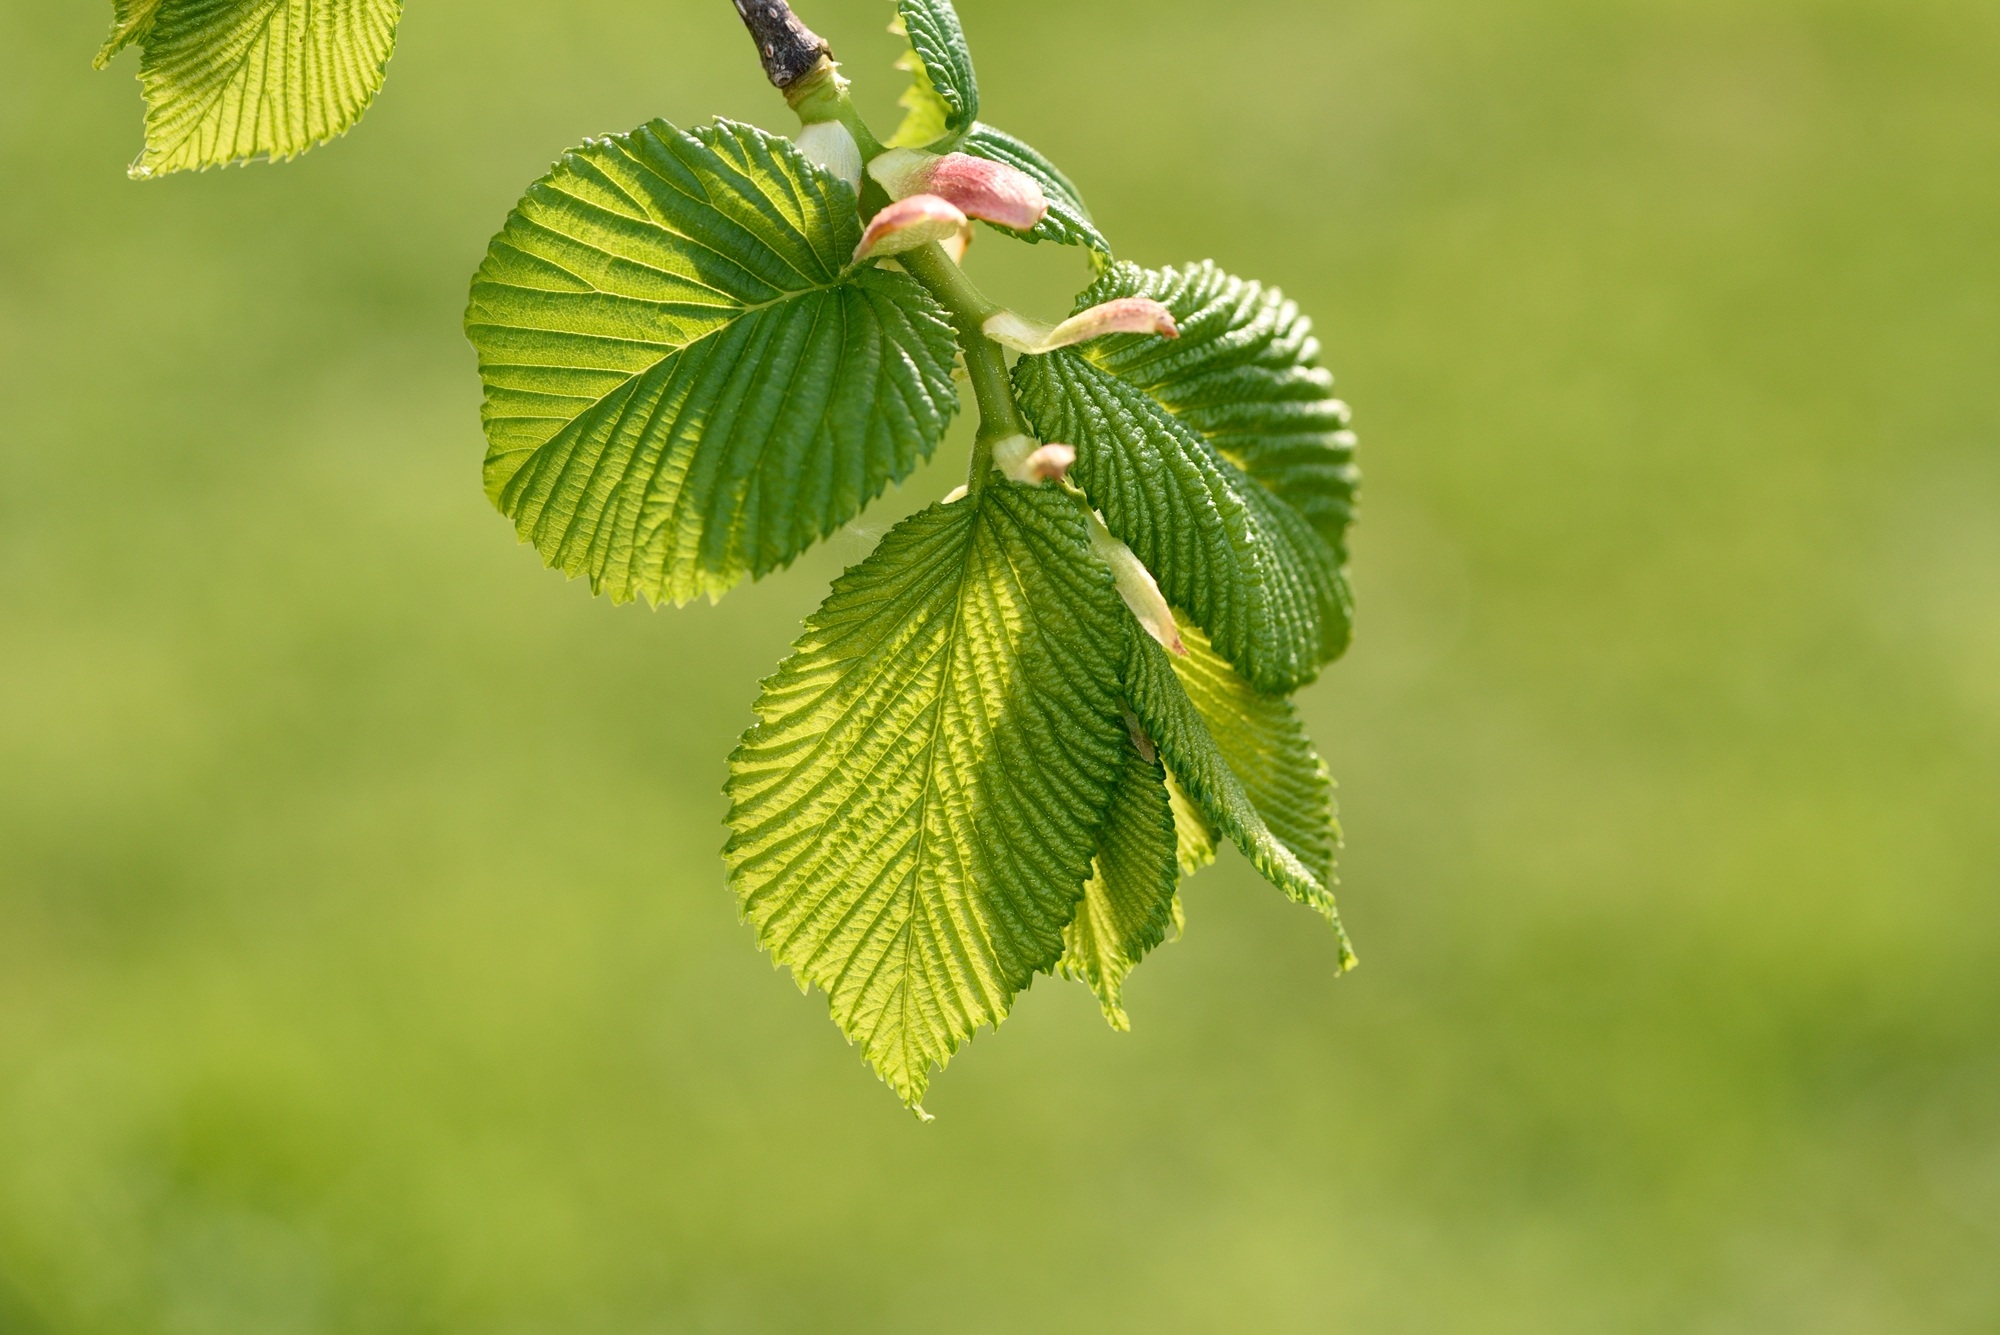
tree, nature, branch, blossom, plant, sunlight, leaf, flower, spring, green, produce, botany, juicy, close, flora, wildflower, leaves, shrub, deciduous, bud, macro photography, flowering plant, hanging elm, plant stem, woody plant, land plant